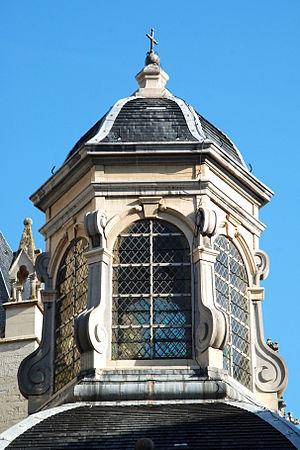
Belgique - Bruxelles - Cathédrale Saints-Michel-et-Gudule de Bruxelles - Chapelle Maes
La chapelle Maes est une chapelle baroque située à Bruxelles en Belgique.